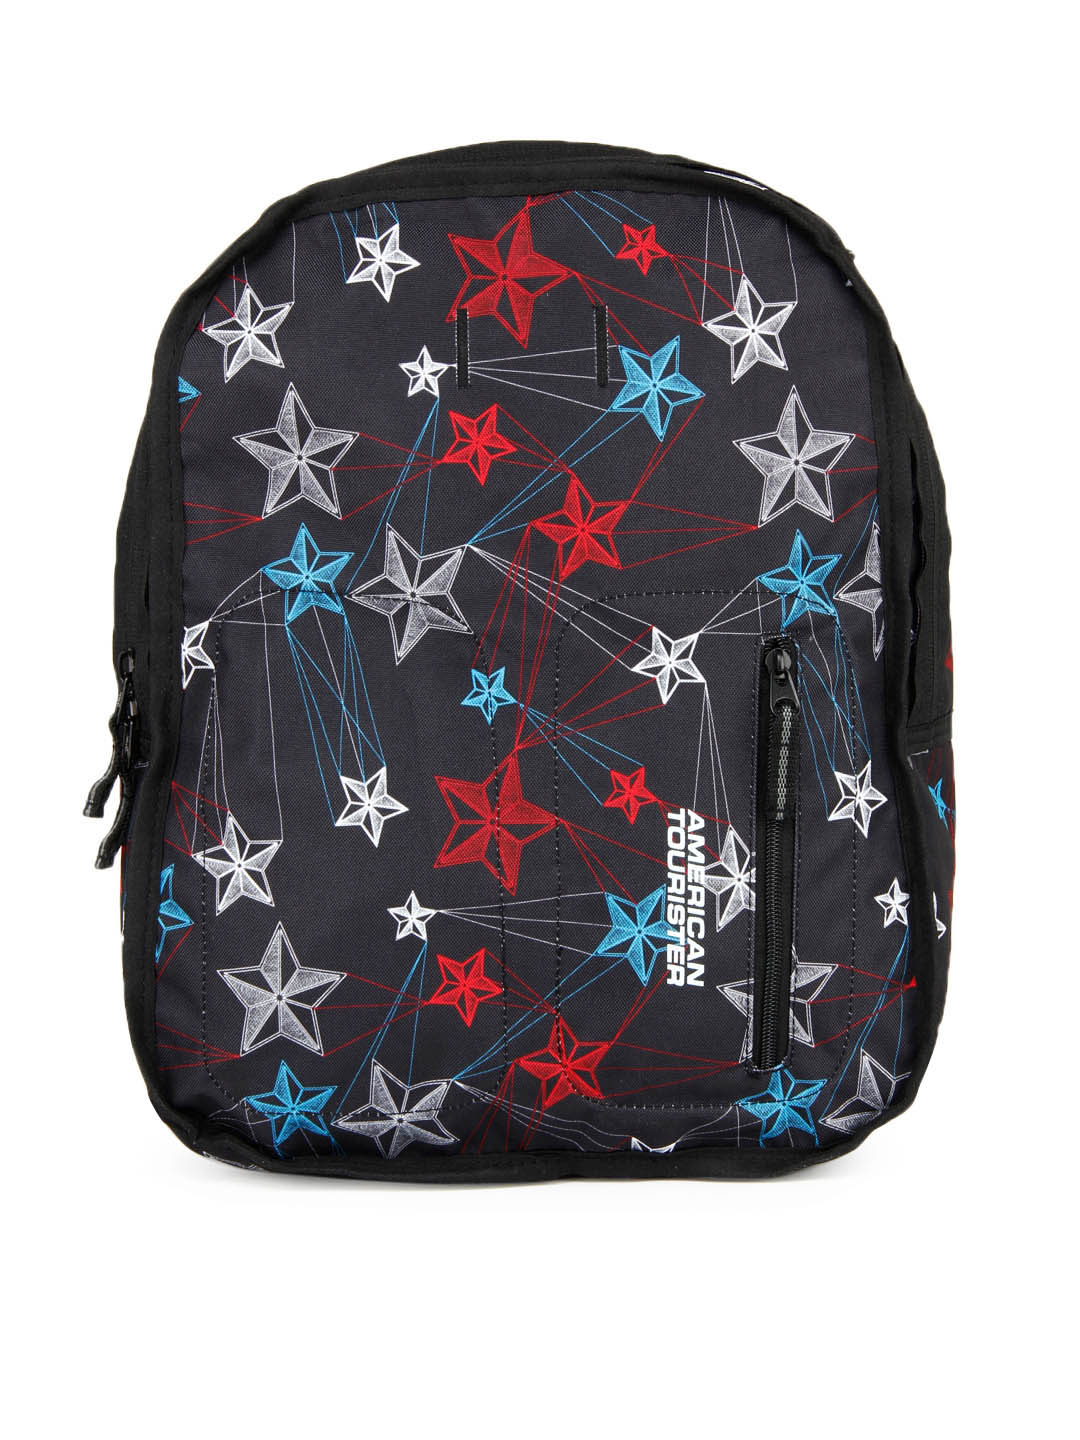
American Tourister Black Reversible Backpack
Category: Accessories / Bags / Backpacks
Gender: Unisex
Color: Black
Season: Spring 2013
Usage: Casual